9-Euro-Ticket

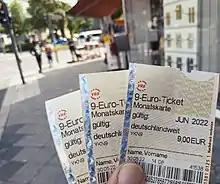
9-Euro-Tickets issued by Verkehrsverbund Berlin-Brandenburg

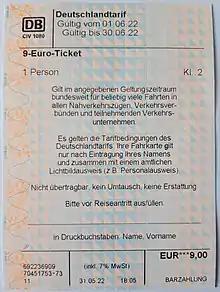
9-Euro-Ticket issued by a Deutsche Bahn ticket vending machine

The 9-Euro-Ticket was a German scheme through which passengers could travel for 9 euros (€) per month on local and regional transport in all of Germany. The tickets were valid for June, July, or August 2022. The offer aimed at reducing energy use amid the 2021–2022 global energy crisis. Another aim was to ease the cost of living crisis.